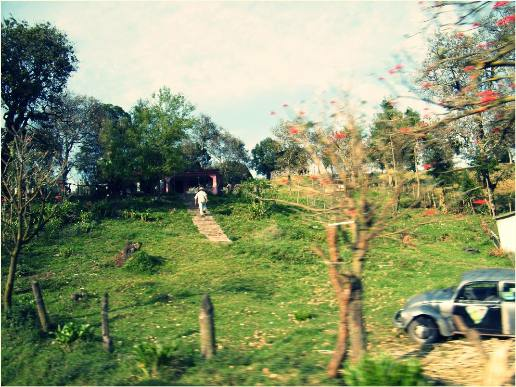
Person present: No